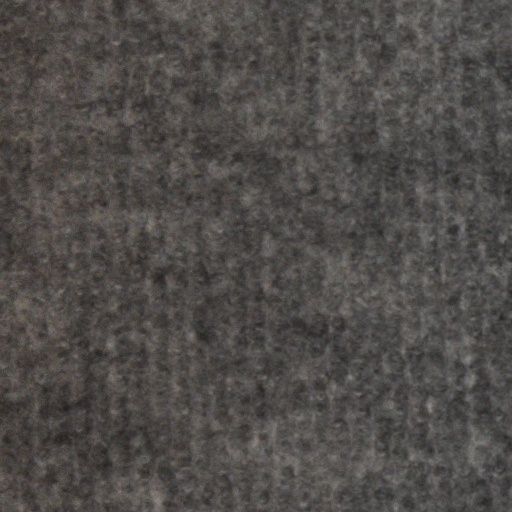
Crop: wheat